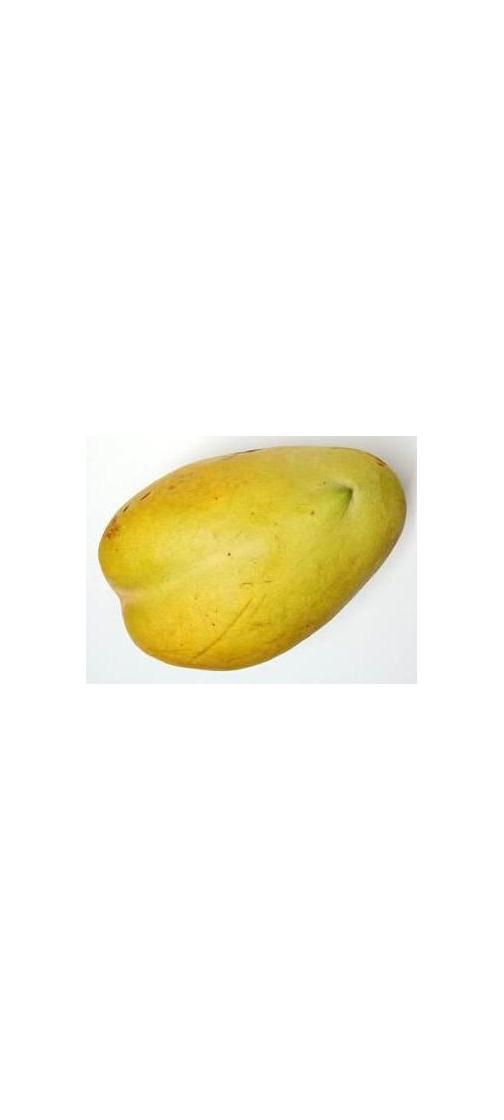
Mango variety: Bari-11